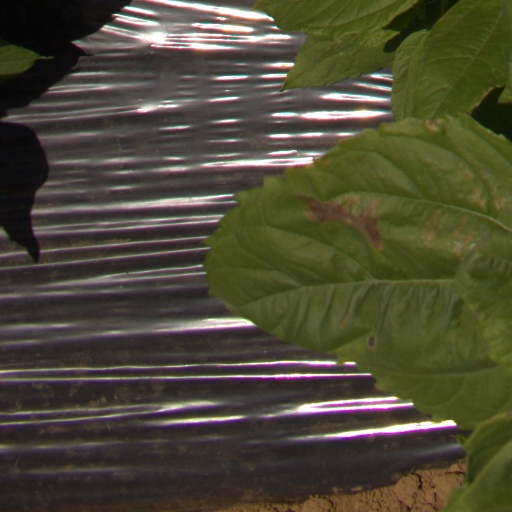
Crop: Jerusalem artichoke